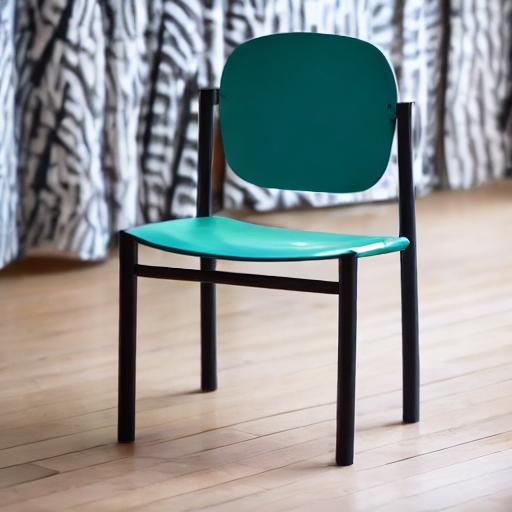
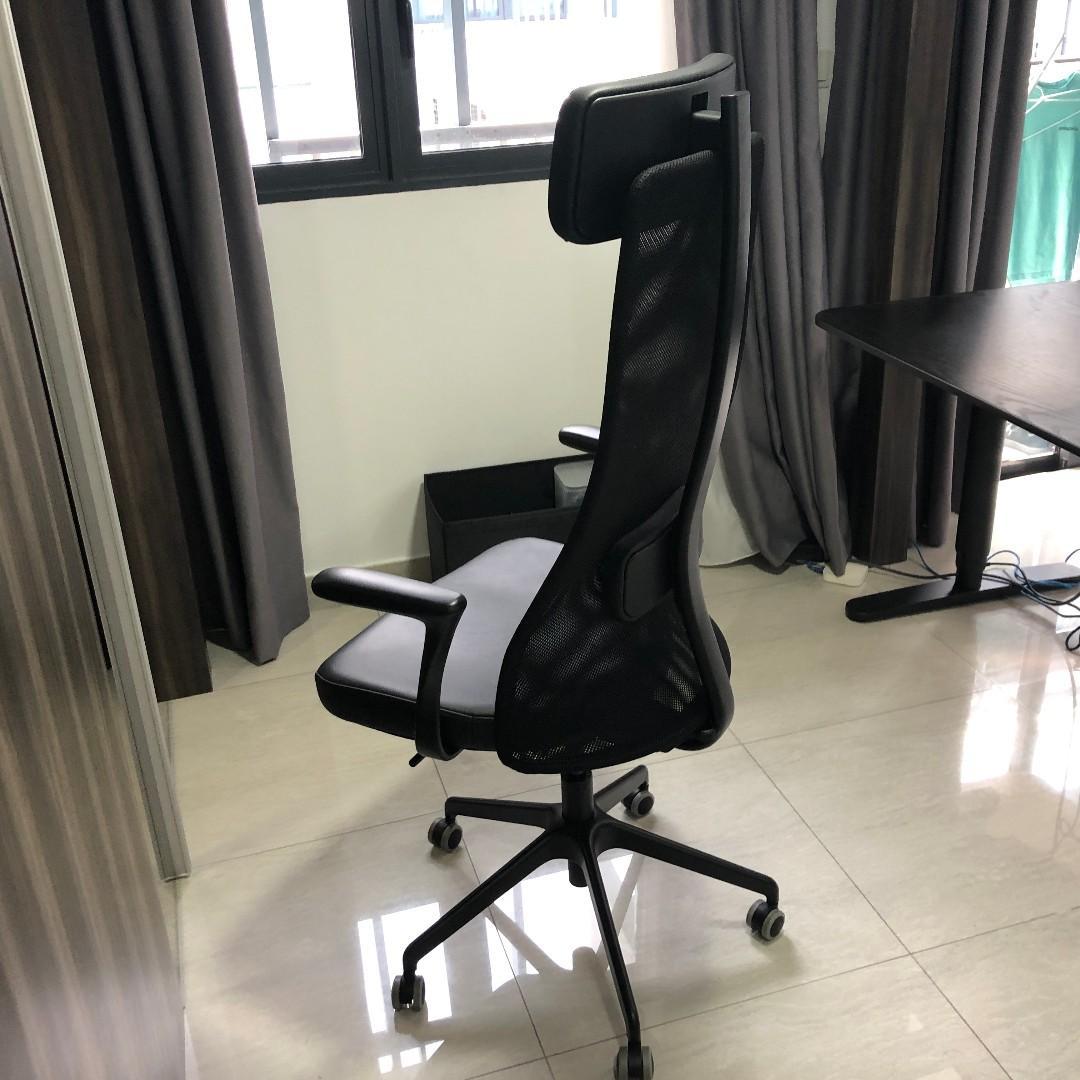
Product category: items_chair
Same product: no